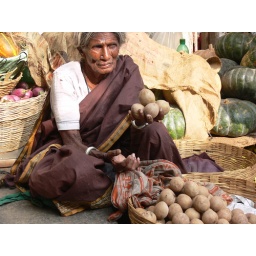
An elderly lady selling fruit at the market in Mysore.